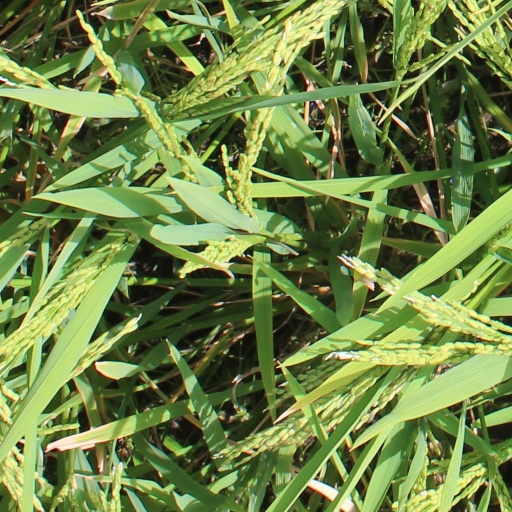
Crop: rice